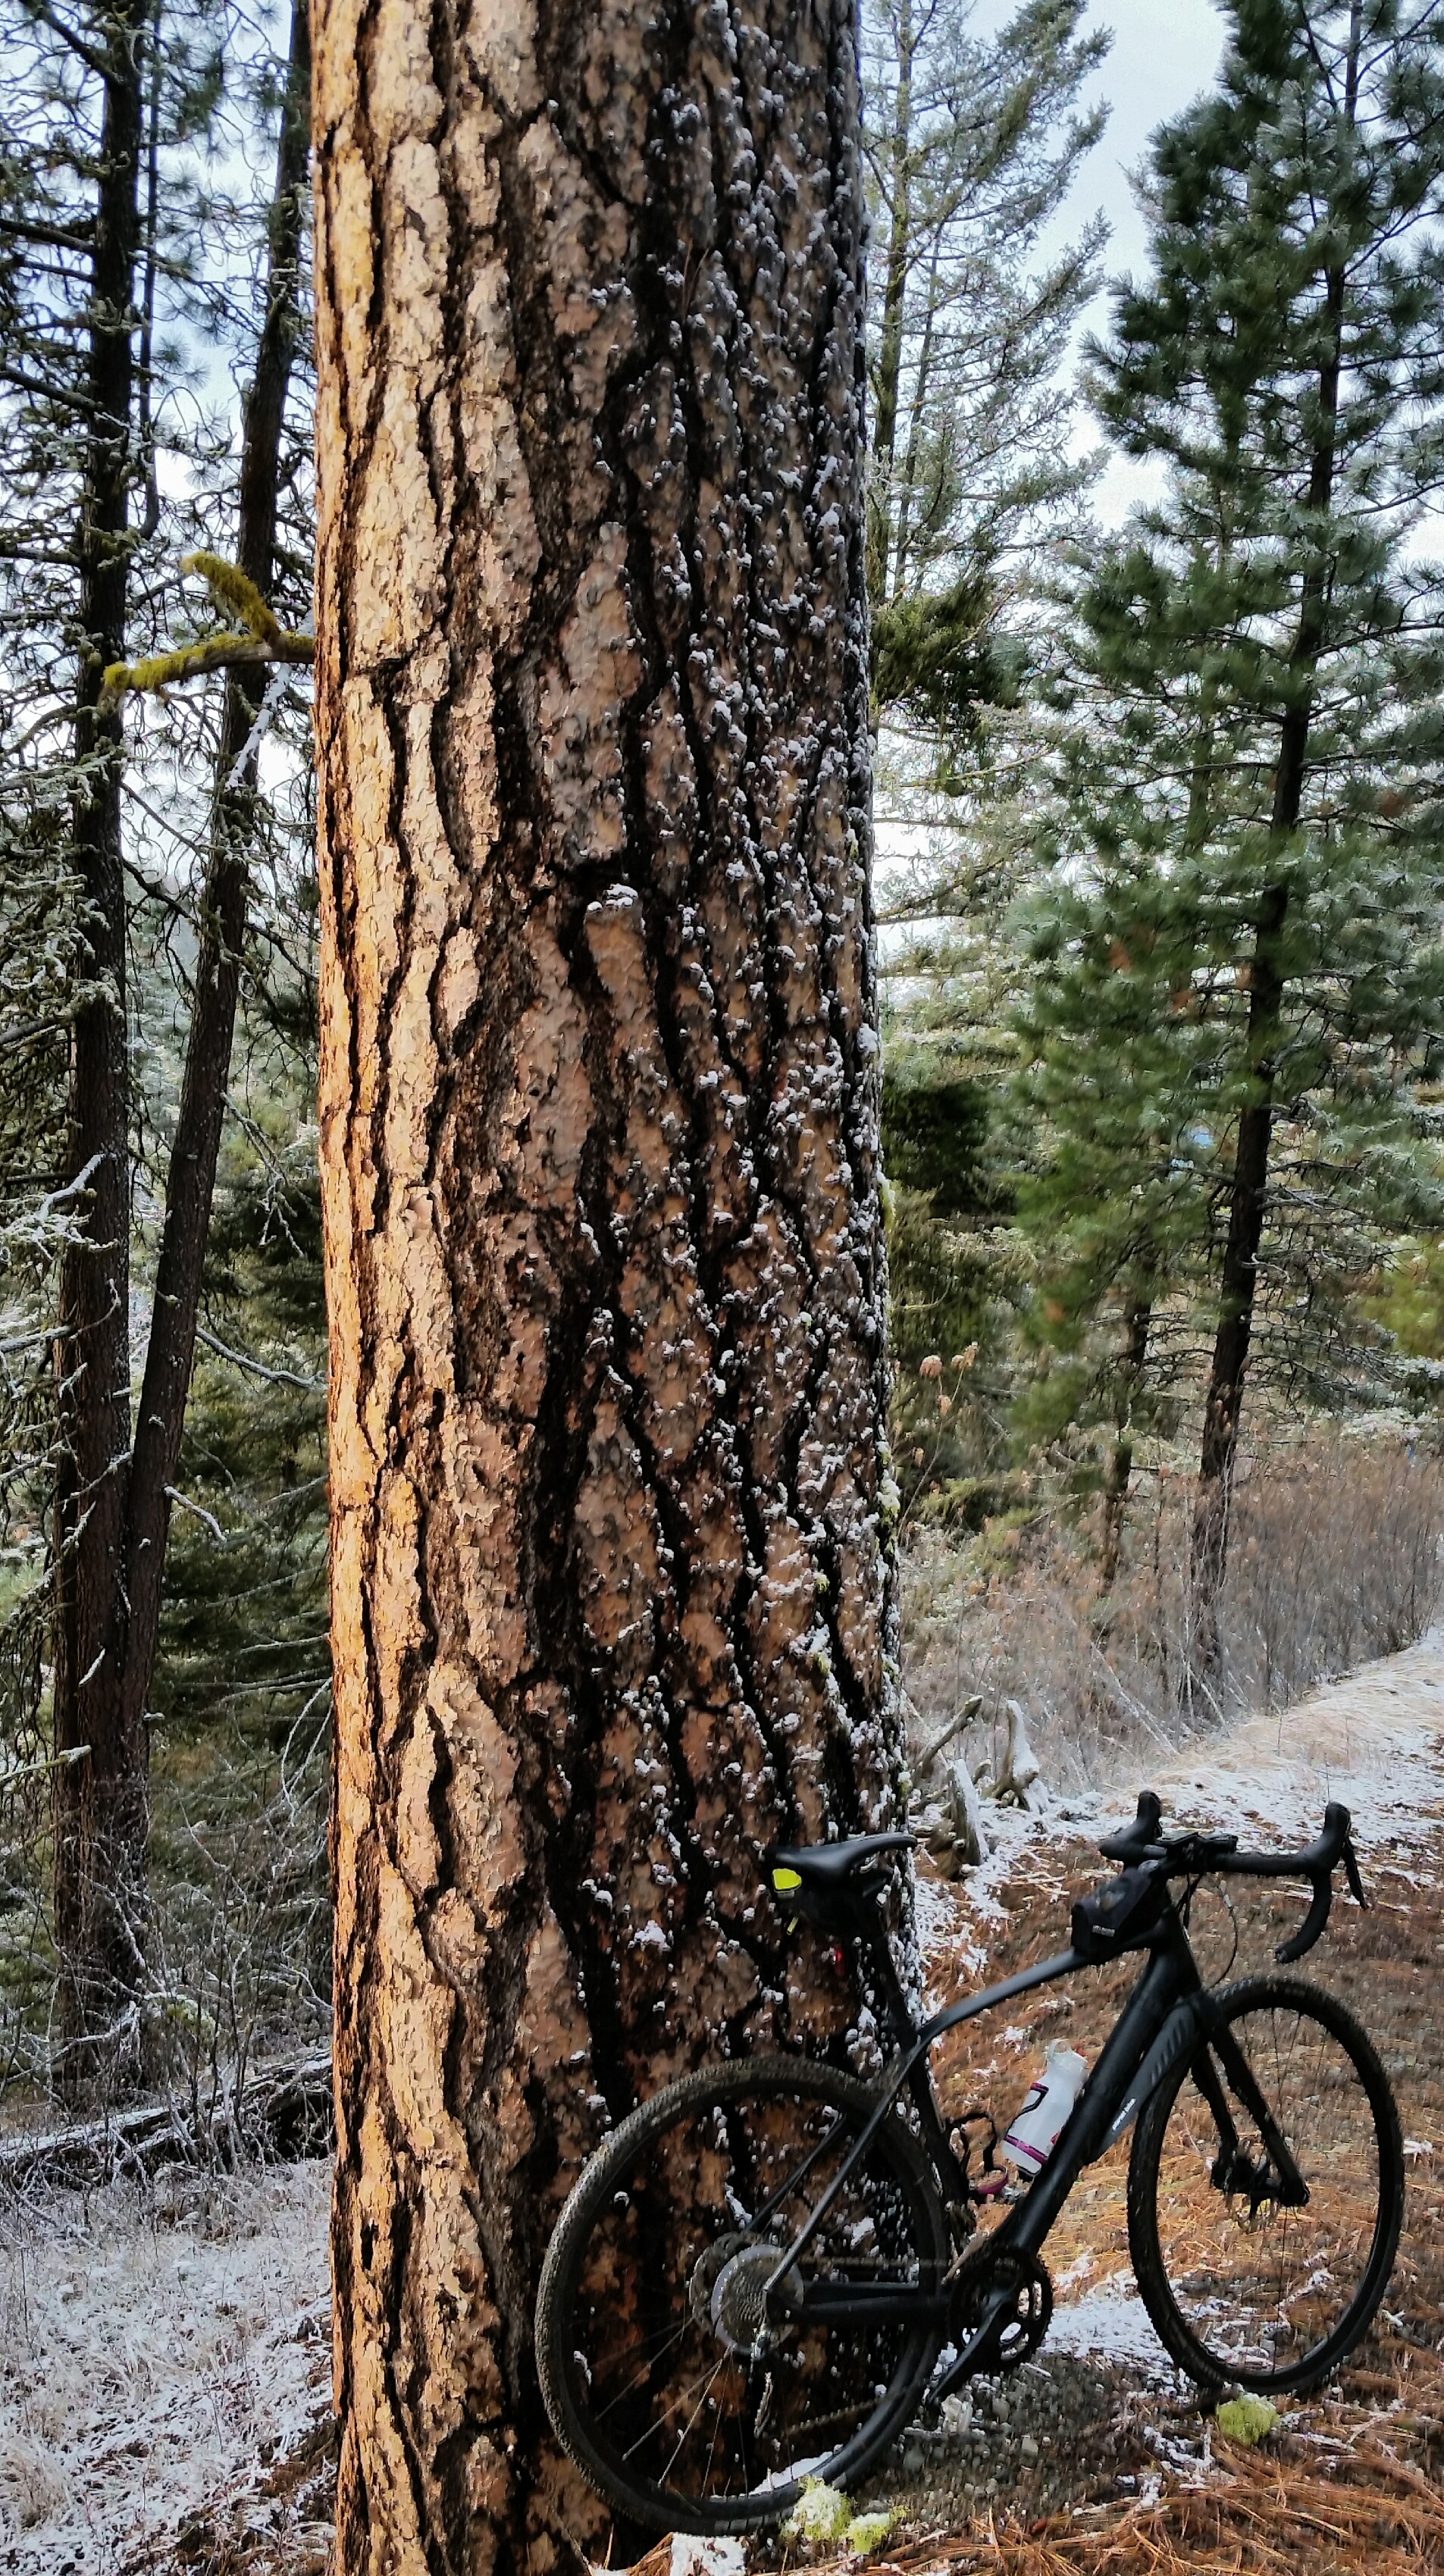
tree, nature, forest, outdoor, branch, plant, wood, trail, trunk, bicycle, vehicle, autumn, soil, mountain bike, large, woodland, big tree, woody plant